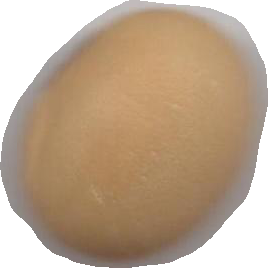
Variety: Anjasmoro